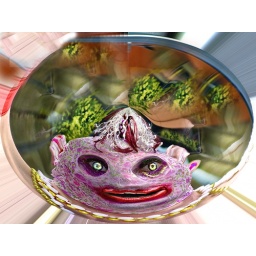
Biker girl in my rear mirror